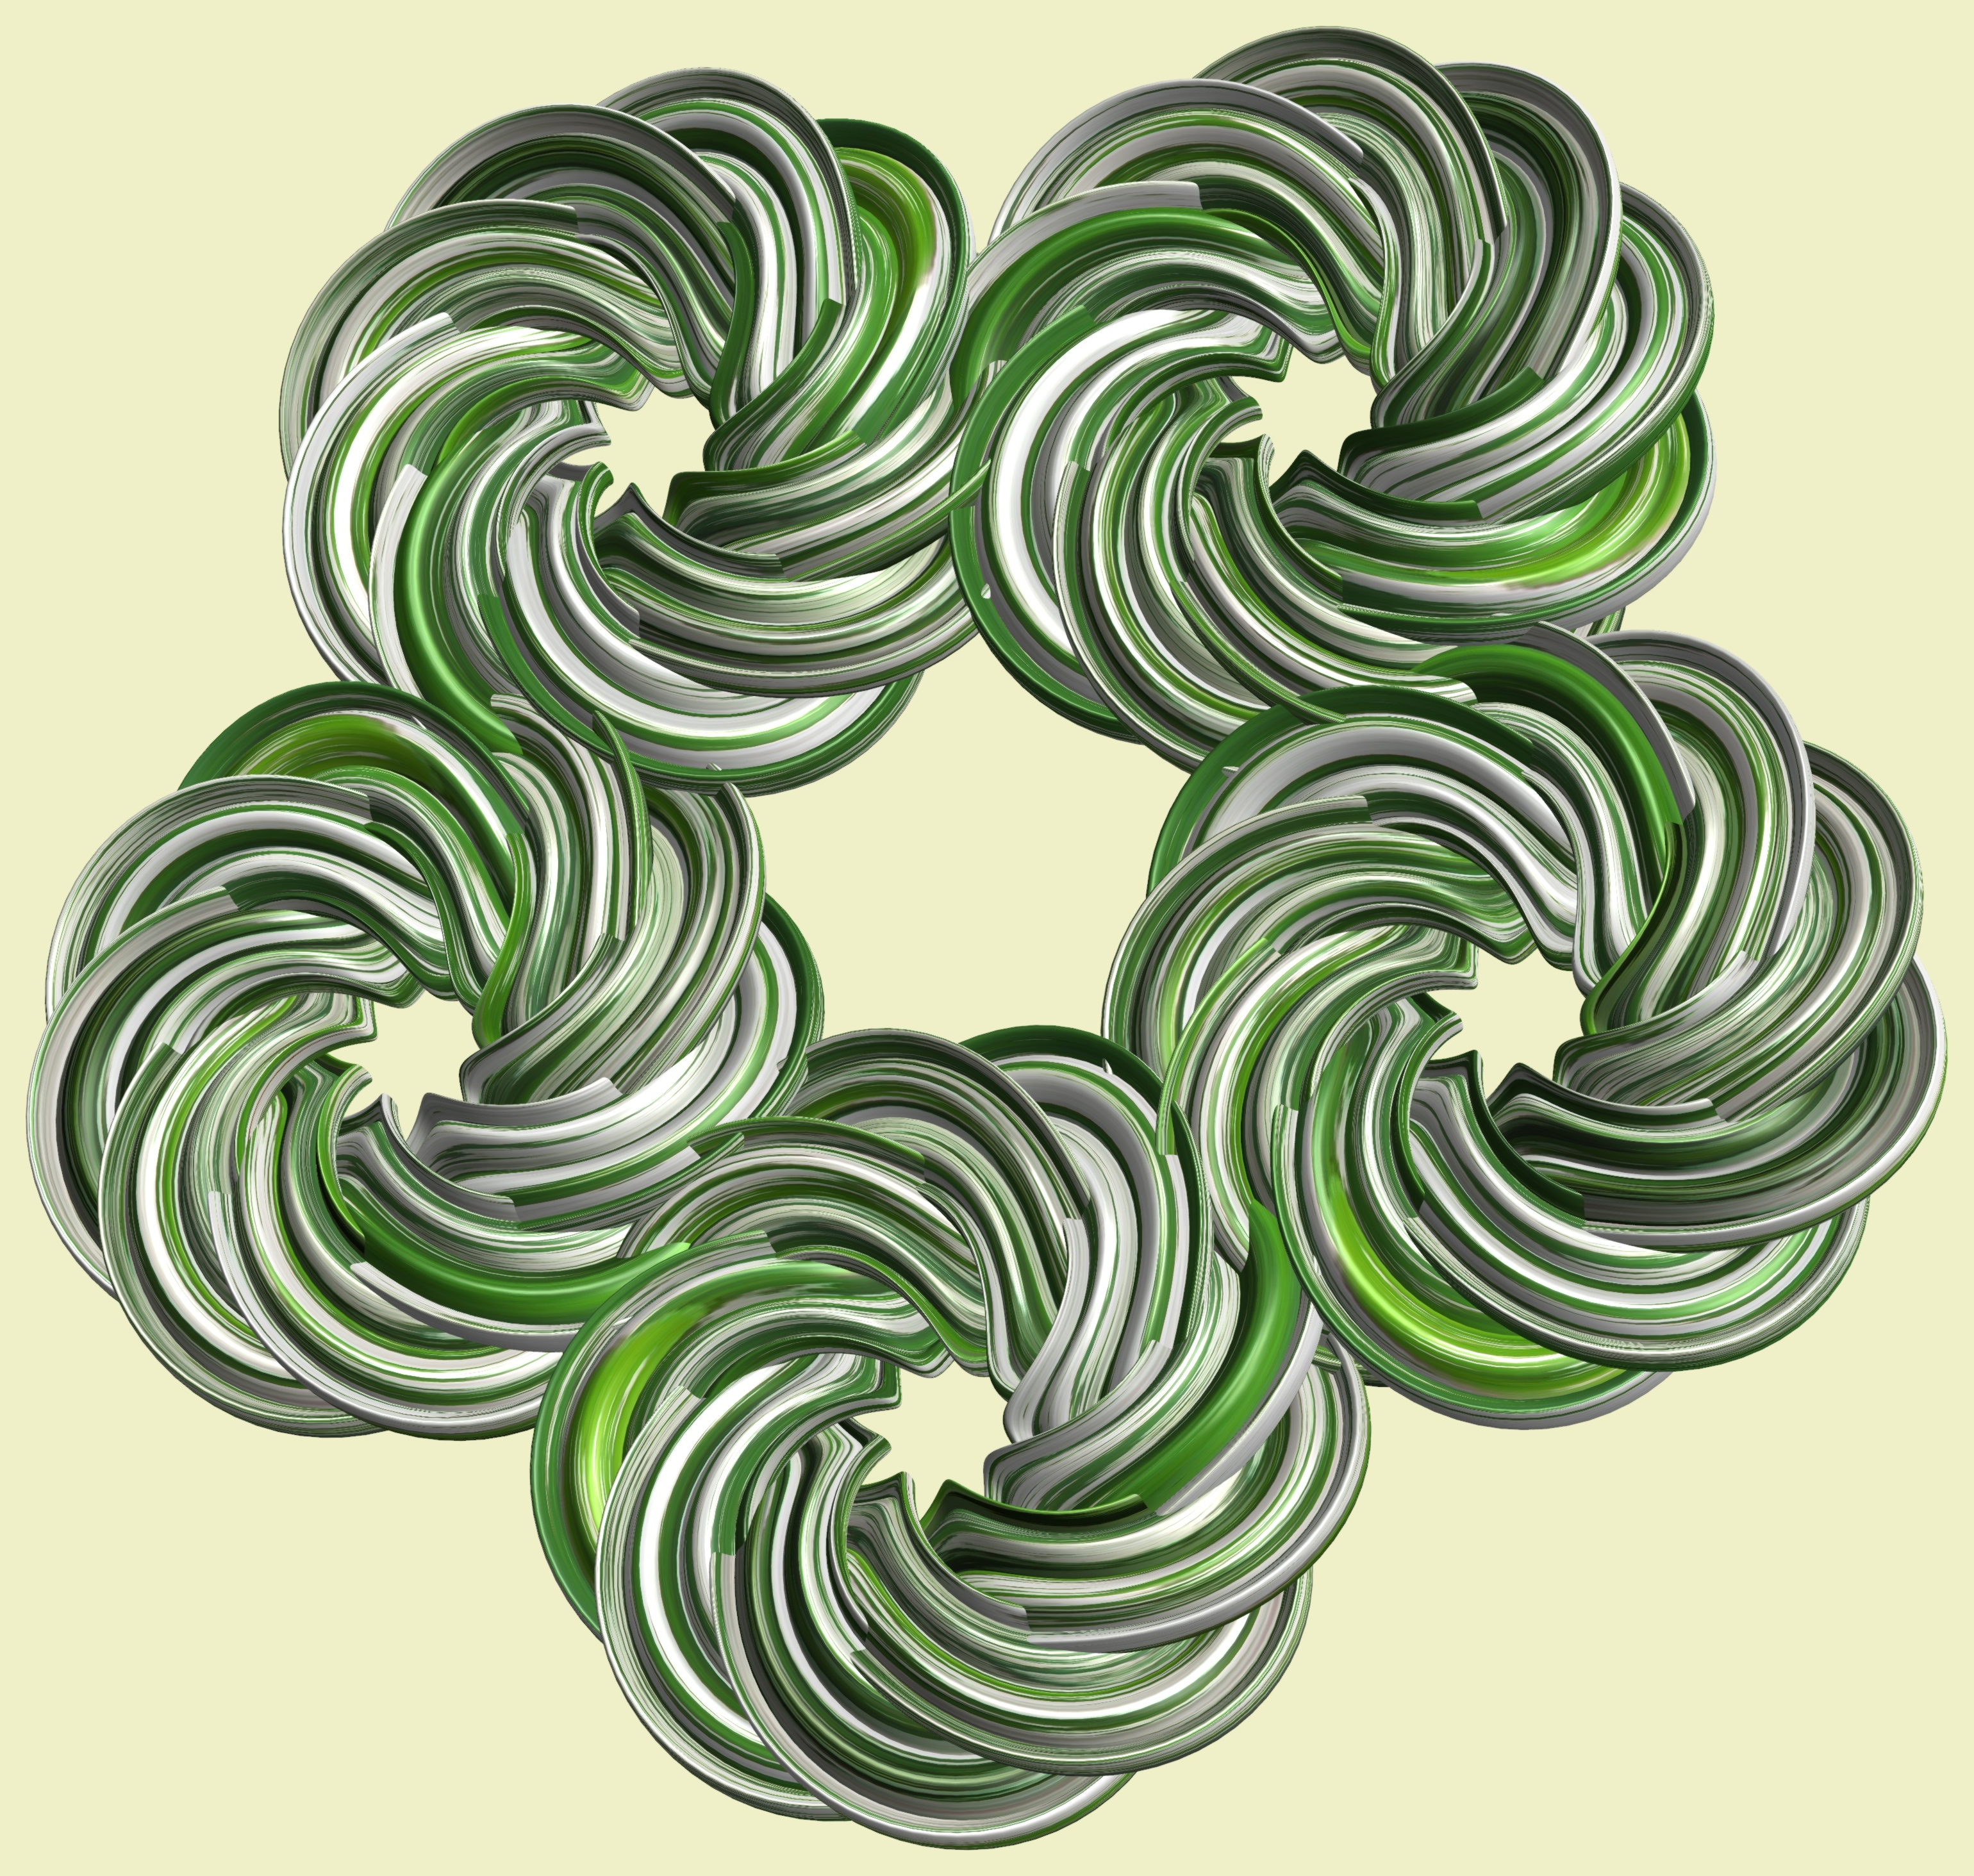
structure, texture, spiral, flower, pattern, green, circle, cool image, design, symmetry, 3d, graphic, knot, torus, mathematica, cg, parametricplot3d, code, program, algorithm, mapping